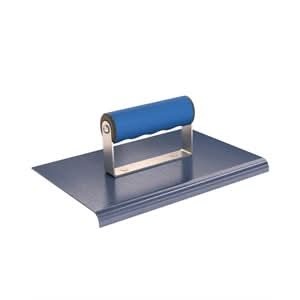
BonTradeTough 22-733 Edger - Blue Steel 9" X 6" - 3/8" Radius 1/2" Lip Comfort Grip Handle | Concrete Tool for Pros
BonTradeTough 22-733 Edger - Blue Steel 9" X 6" - 3/8" Radius 1/2" Lip Comfort Grip Handle | Concrete Tool for Pros The BonTradeTough 22-733 Edger - Blue Steel 9" X 6" - 3/8" Radius 1/2" Lip Comfort Grip Handle | Concrete Tool for Pros is a premium-quality concrete tool designed for professionals who demand performance and reliability. Crafted with precision and built for endurance, this tool is perfect for masonry work and more. Featuring a robust Steel construction, a comfortable Comfort Grip , and a precise 9" blade, it offers excellent control and long-lasting durability on the job site. Key Features: Available with wood or comfort grip handles Crafted for durability and comfort. Product Specifications: Brand: BonTradeTough Category: Concrete Material: Steel Size: 9" Handle Type: Comfort Grip Weight: 1.0 lbs This tool is built to withstand heavy-duty use while offering smooth performance and lasting quality. Add it to your toolkit today and elevate your craftsmanship with Bon Tool.
Brand: Bon Tools
Category: Hardware > Tools > Masonry Tools > Masonry Edgers & Groovers > Edgers